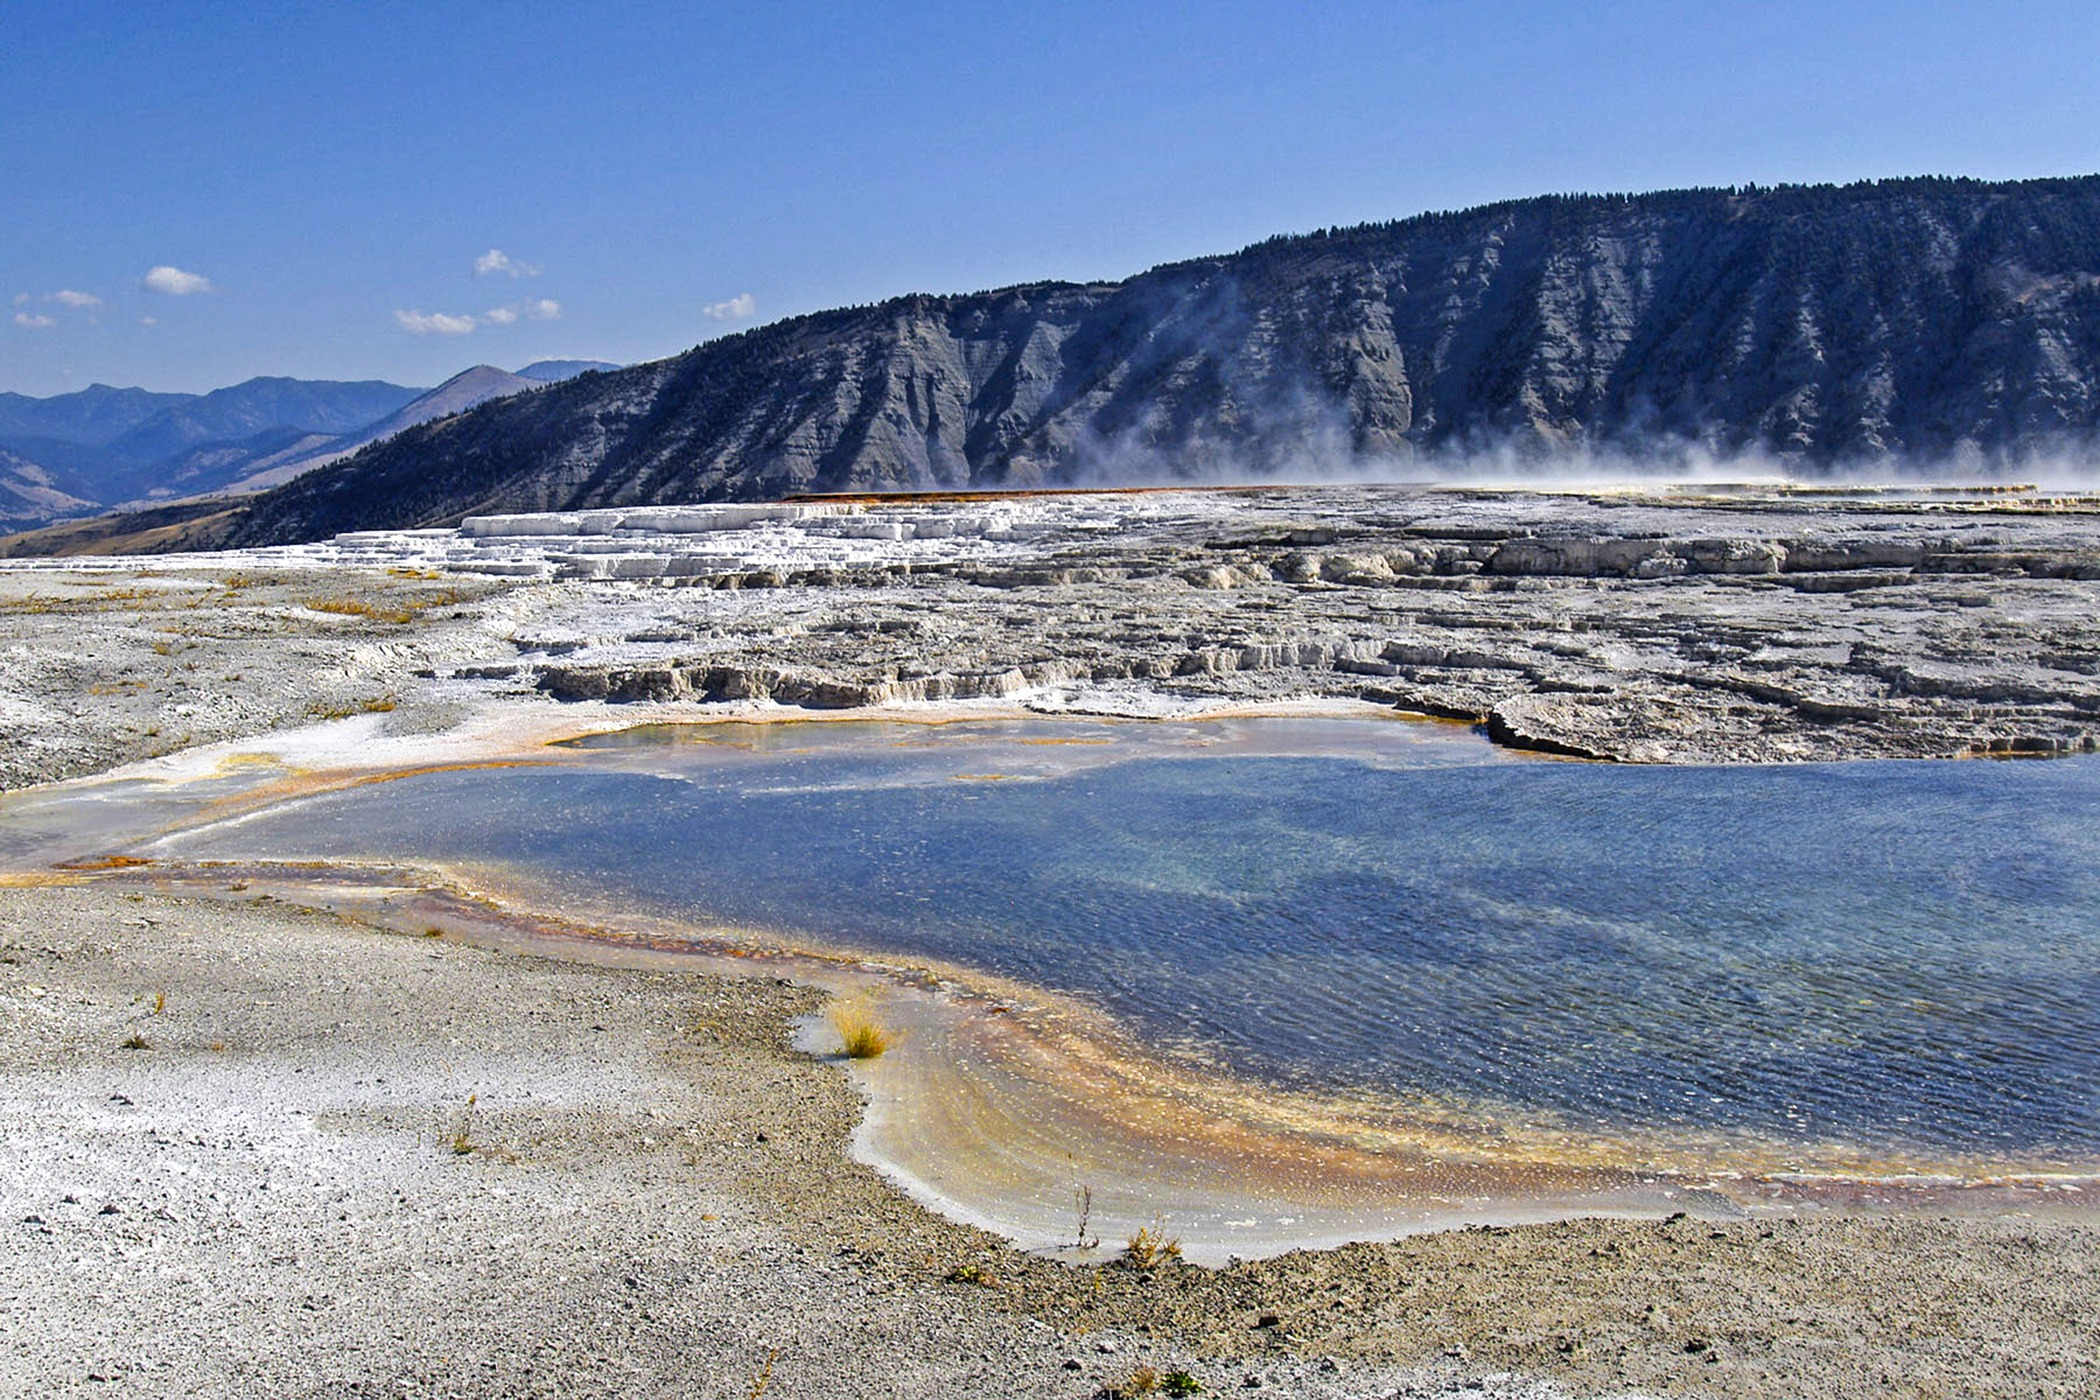
landscape, sea, coast, water, nature, wilderness, mountain, steam, lake, scenery, usa, reservoir, colorful, erosion, geology, geothermal, badlands, hot, plateau, geyser, tourist attraction, minerals, fell, loch, wyoming, volcanic, tundra, moraine, yellowstone national park, landform, volcanism, natural environment, geographical feature, deep blue pond